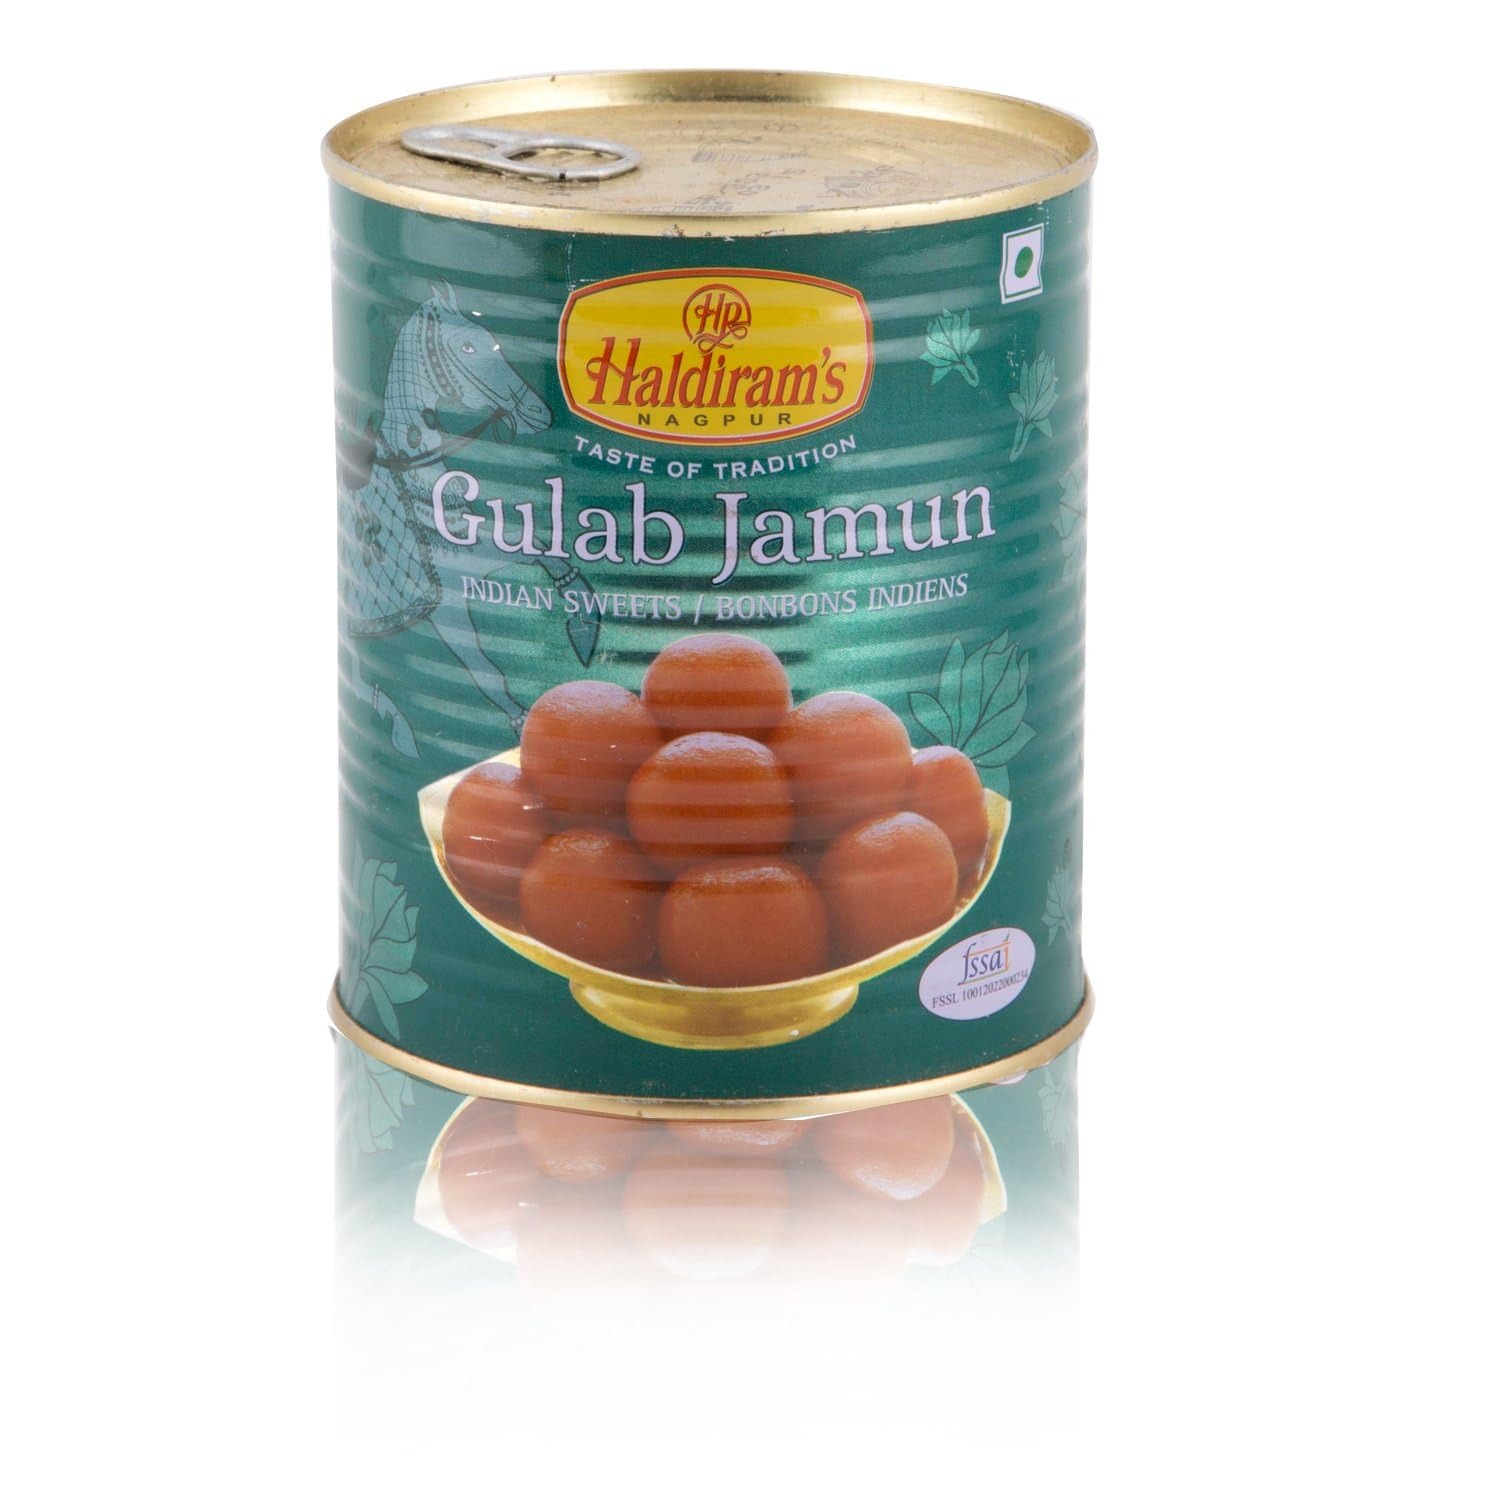
Item Name: Haldiram's Gulab Jamun - 1 KG
Value: 35.27
Unit: Ounce

Price: 17.99